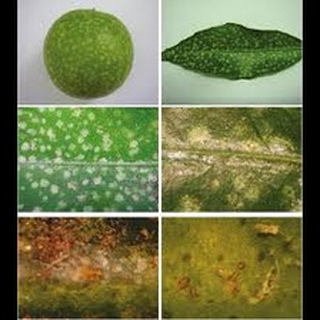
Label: wheat_mite